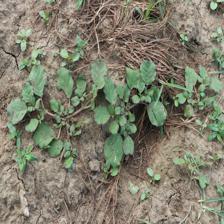
Label: BroadLeafWeed